8th Street station (San Diego Trolley)

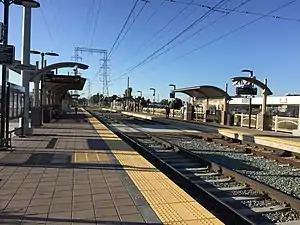
8th Street station platforms in 2019

8th Street station is a station on the Blue Line of the San Diego Trolley located in National City, California. Surrounded by an industrial area, the primary focus of this station is to serve as a commuter lot, as it is easily accessible from Interstate 5.